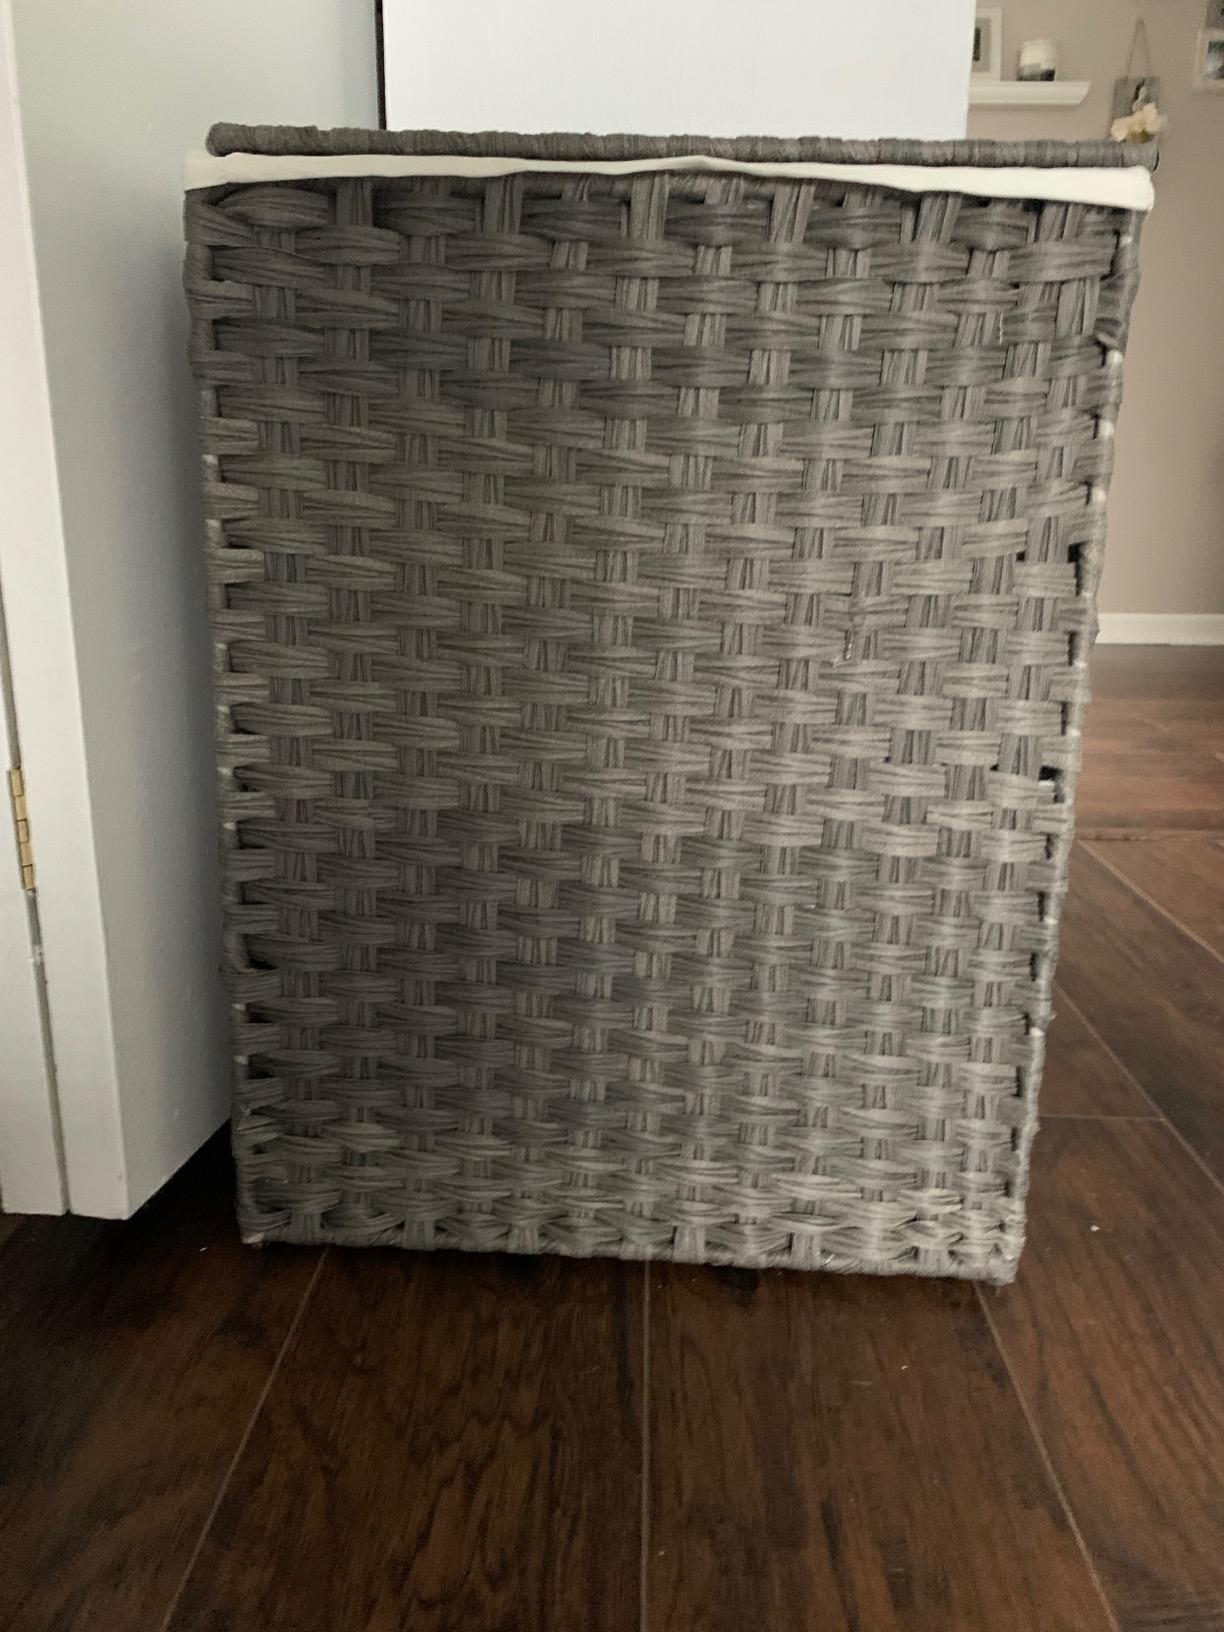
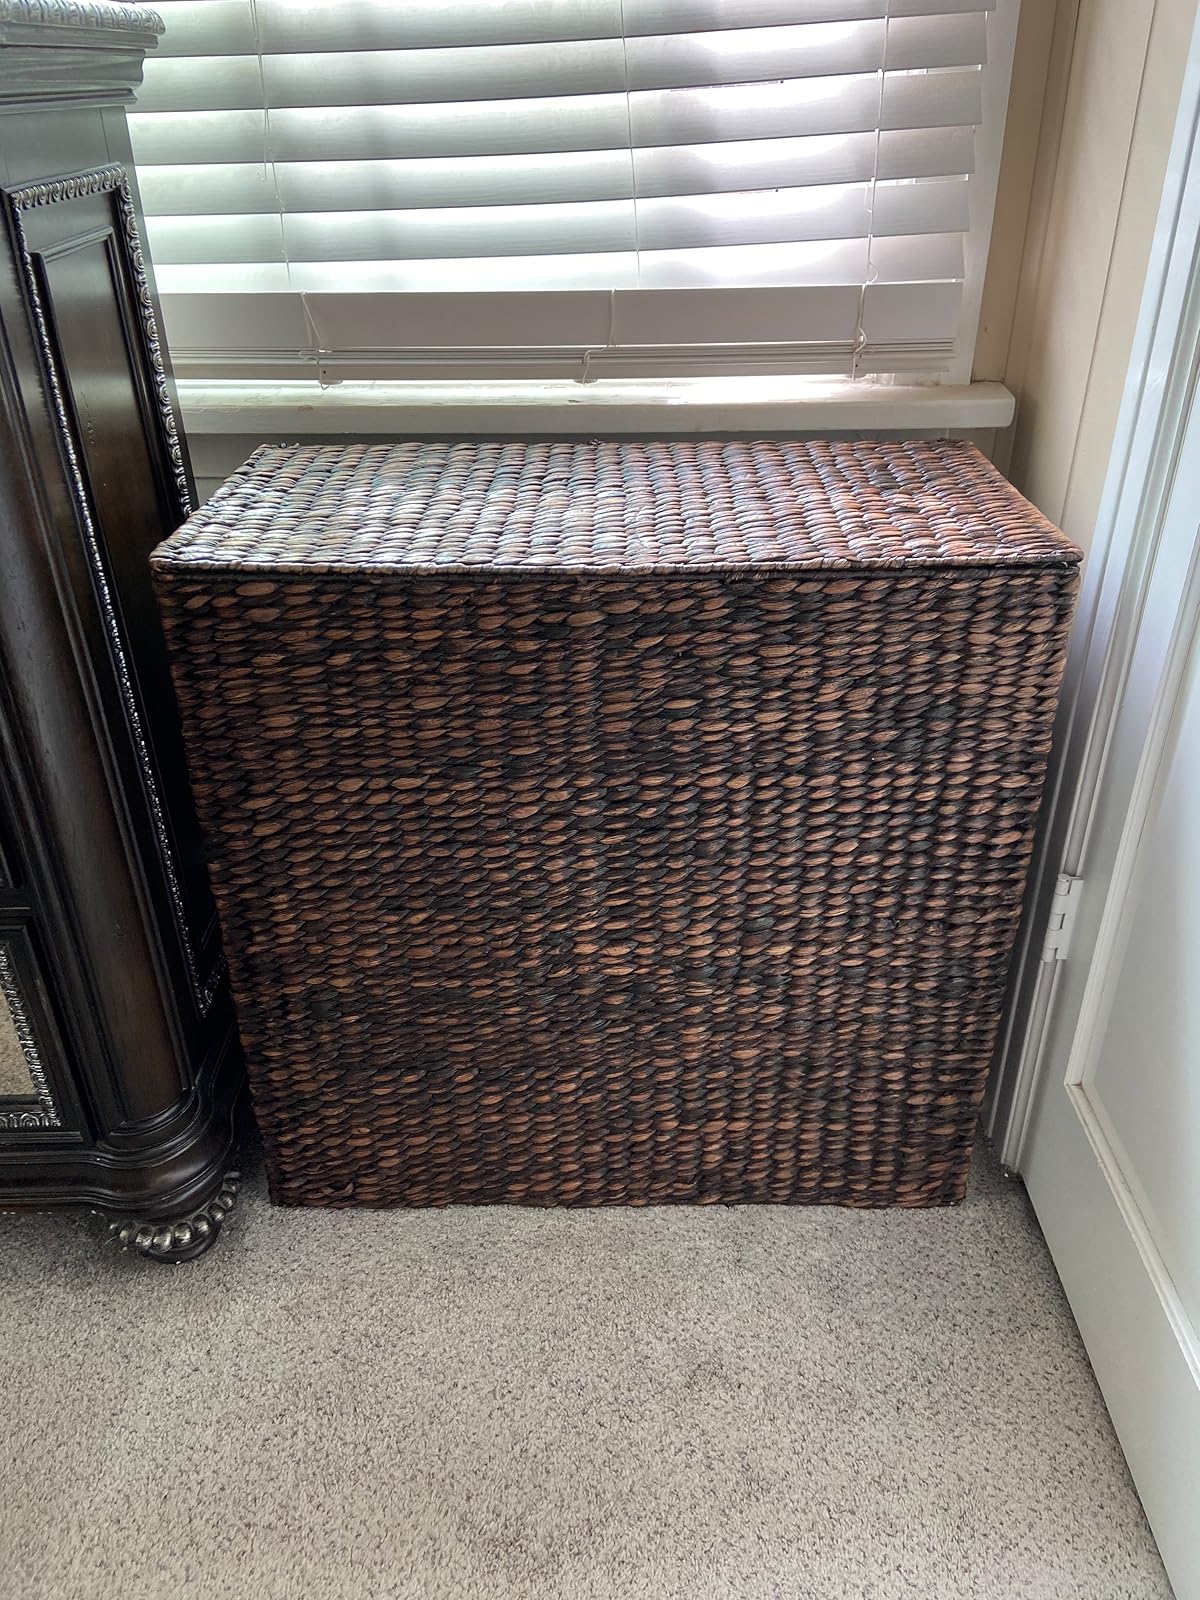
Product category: items_hamper
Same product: no